Negasi Haylu Abreha

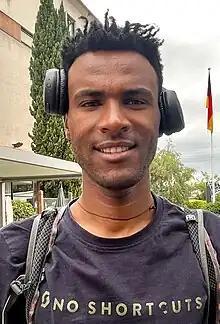
Negasi Abreha in 2023

Negasi Haylu Abreha (born 9 May 2000) is an Ethiopian racing cyclist, who currently rides for UCI Continental team .